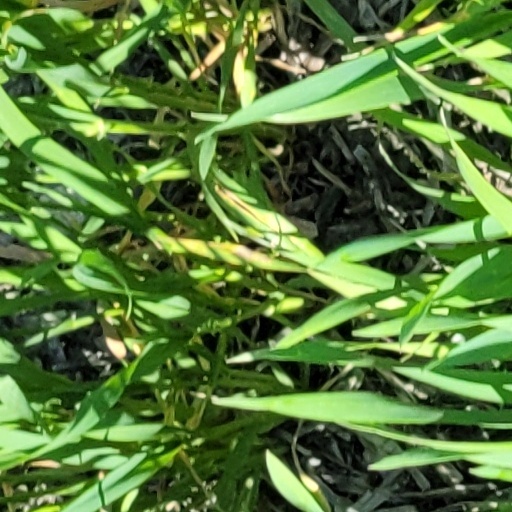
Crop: wheat